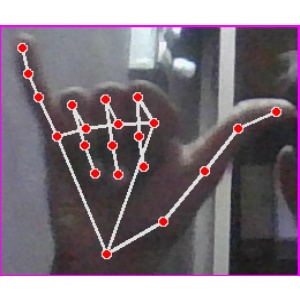
अक्षर: य